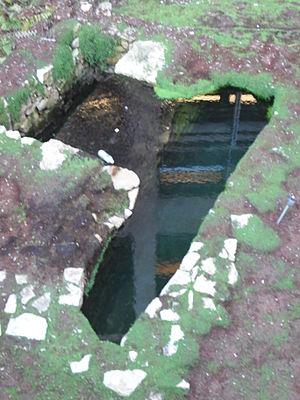
Noria située à l'intérieur de la cour du palais de justice d'Aix-en-Provence
Aix-en-Provence porte dans son nom même son statut de ville thermale. Paradoxalement, alors que ses eaux sont reconnues pour leur qualité et que, depuis le 12 mars 1913, Aix-en-Provence possède le qualificatif officiel de « ville d'eaux », les Romains ont souhaité faire venir l'eau par aqueduc vers la cité d'Aquae Sextiae, souvent par le moyen de techniques remarquables. Avec le déclin de l'Empire romain, les aqueducs tombent en désuétude et la ville ne compte plus que sur ses sources d'eaux pour son approvisionnement, ce qui pose de nombreux soucis lors des périodes de sécheresse où de nombreuses fontaines sont à sec. Il faut attendre les lourds travaux du XIXᵉ siècle pour assister à un nouvel essor de l'approvisionnement en eau et que la ville se dote de structures lui permettant de compter sur de grosses réserves d'eau pour sa consommation, mais aussi son embellissement.